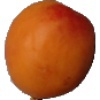
Label: Apricot 1